Lewis Haslam

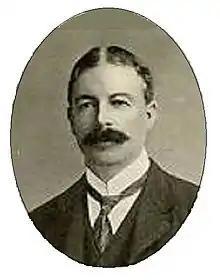
Lewis Haslam, circa 1905.

Lewis Haslam (25 April 1856 – 12 September 1922), was a Liberal Party Member of Parliament (MP) in Wales, representing Monmouth Boroughs from 1906 to 1918 and then Newport from 1918 until his death in 1922.